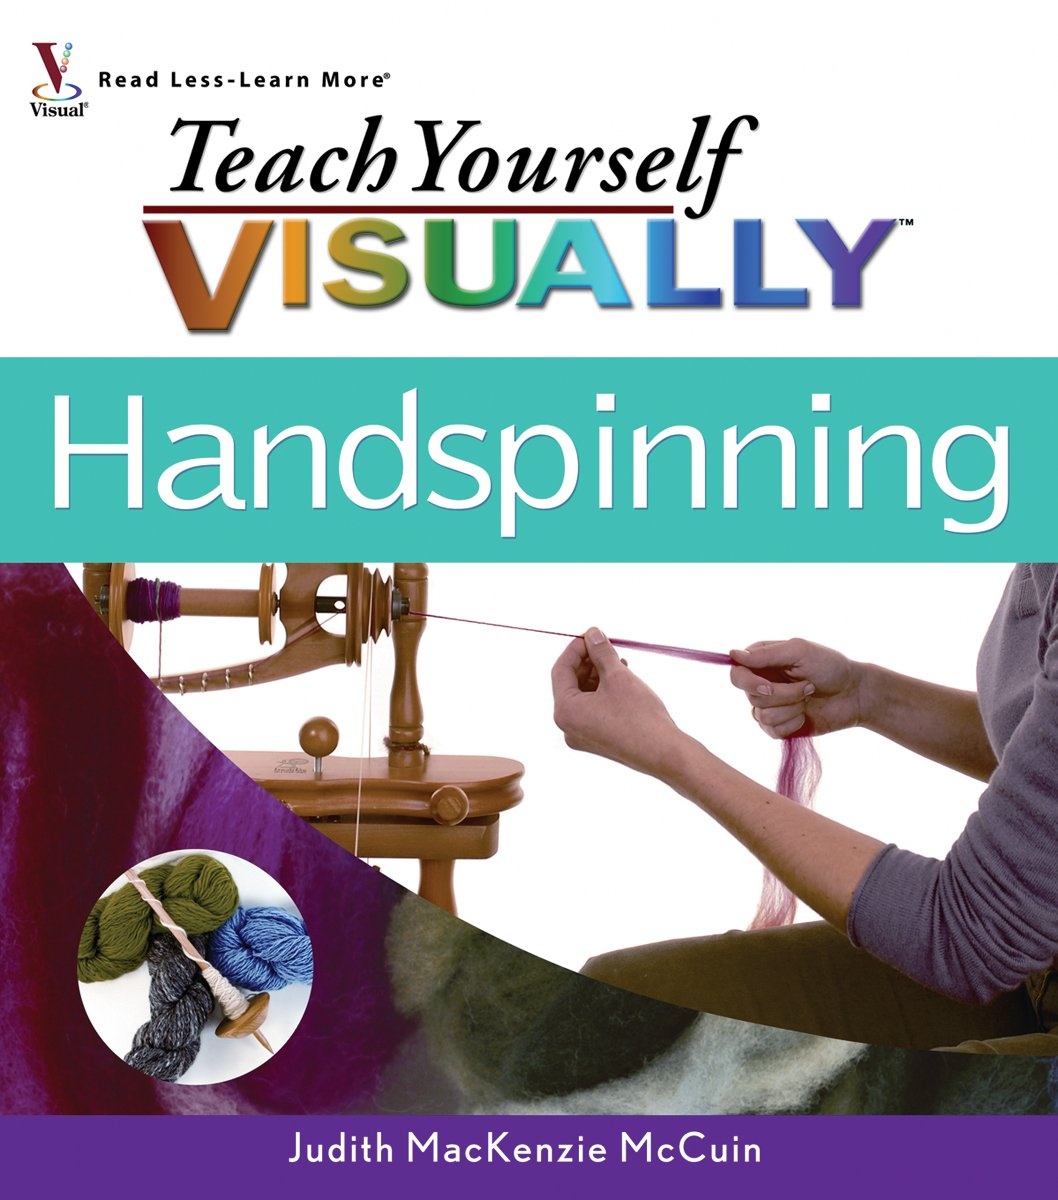
Teach Yourself Visually Handspinning (Teach Yourself Visually Consumer),New
Brand: Visual
With Its Soothing, Meditative Effect, Handspinning Is A Relaxing Hobby, And The Beautiful Yarns You Create Are An Even Better Reward. This Visual Guide Shows You The Basics, Beginning With The Tools And Fibers, And Takes You Through Spinning, Plying, Making Novelty Yarns, Using Exotic Fibers, Dyeing, And More. Whether You Use An Inexpensive Hand Spindle Or Splurge On A Spinning Wheel, Stick With Wool Or Try Alpaca, Cashmere, Or Cotton, You'Ll Learn How To Create Fun, Original, Oneofakind Yarns That You Can Knit Or Weave Into Truly Unique, Handmade, And Allnatural Creations.Concise Twopage Lessons Show You All The Steps To A Skill And Are Ideal For Quick Review The Skill Demonstrated Is Defined And Describeddetailed Color Photos Demonstrate Each Stepstepbystep Instructions Accompany Each Photohelpful Tips Provide Additional Guidance
Category: Arts & Entertainment > Hobbies & Creative Arts > Arts & Crafts > Art & Crafting Tools > Textile Craft Machines > Spinning Wheels > Travel Spinning Wheels